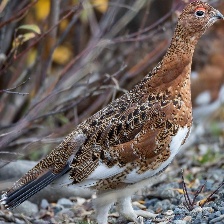
Species: WILLOW PTARMIGAN
Scientific name: LAGOPUS LAGOPUS